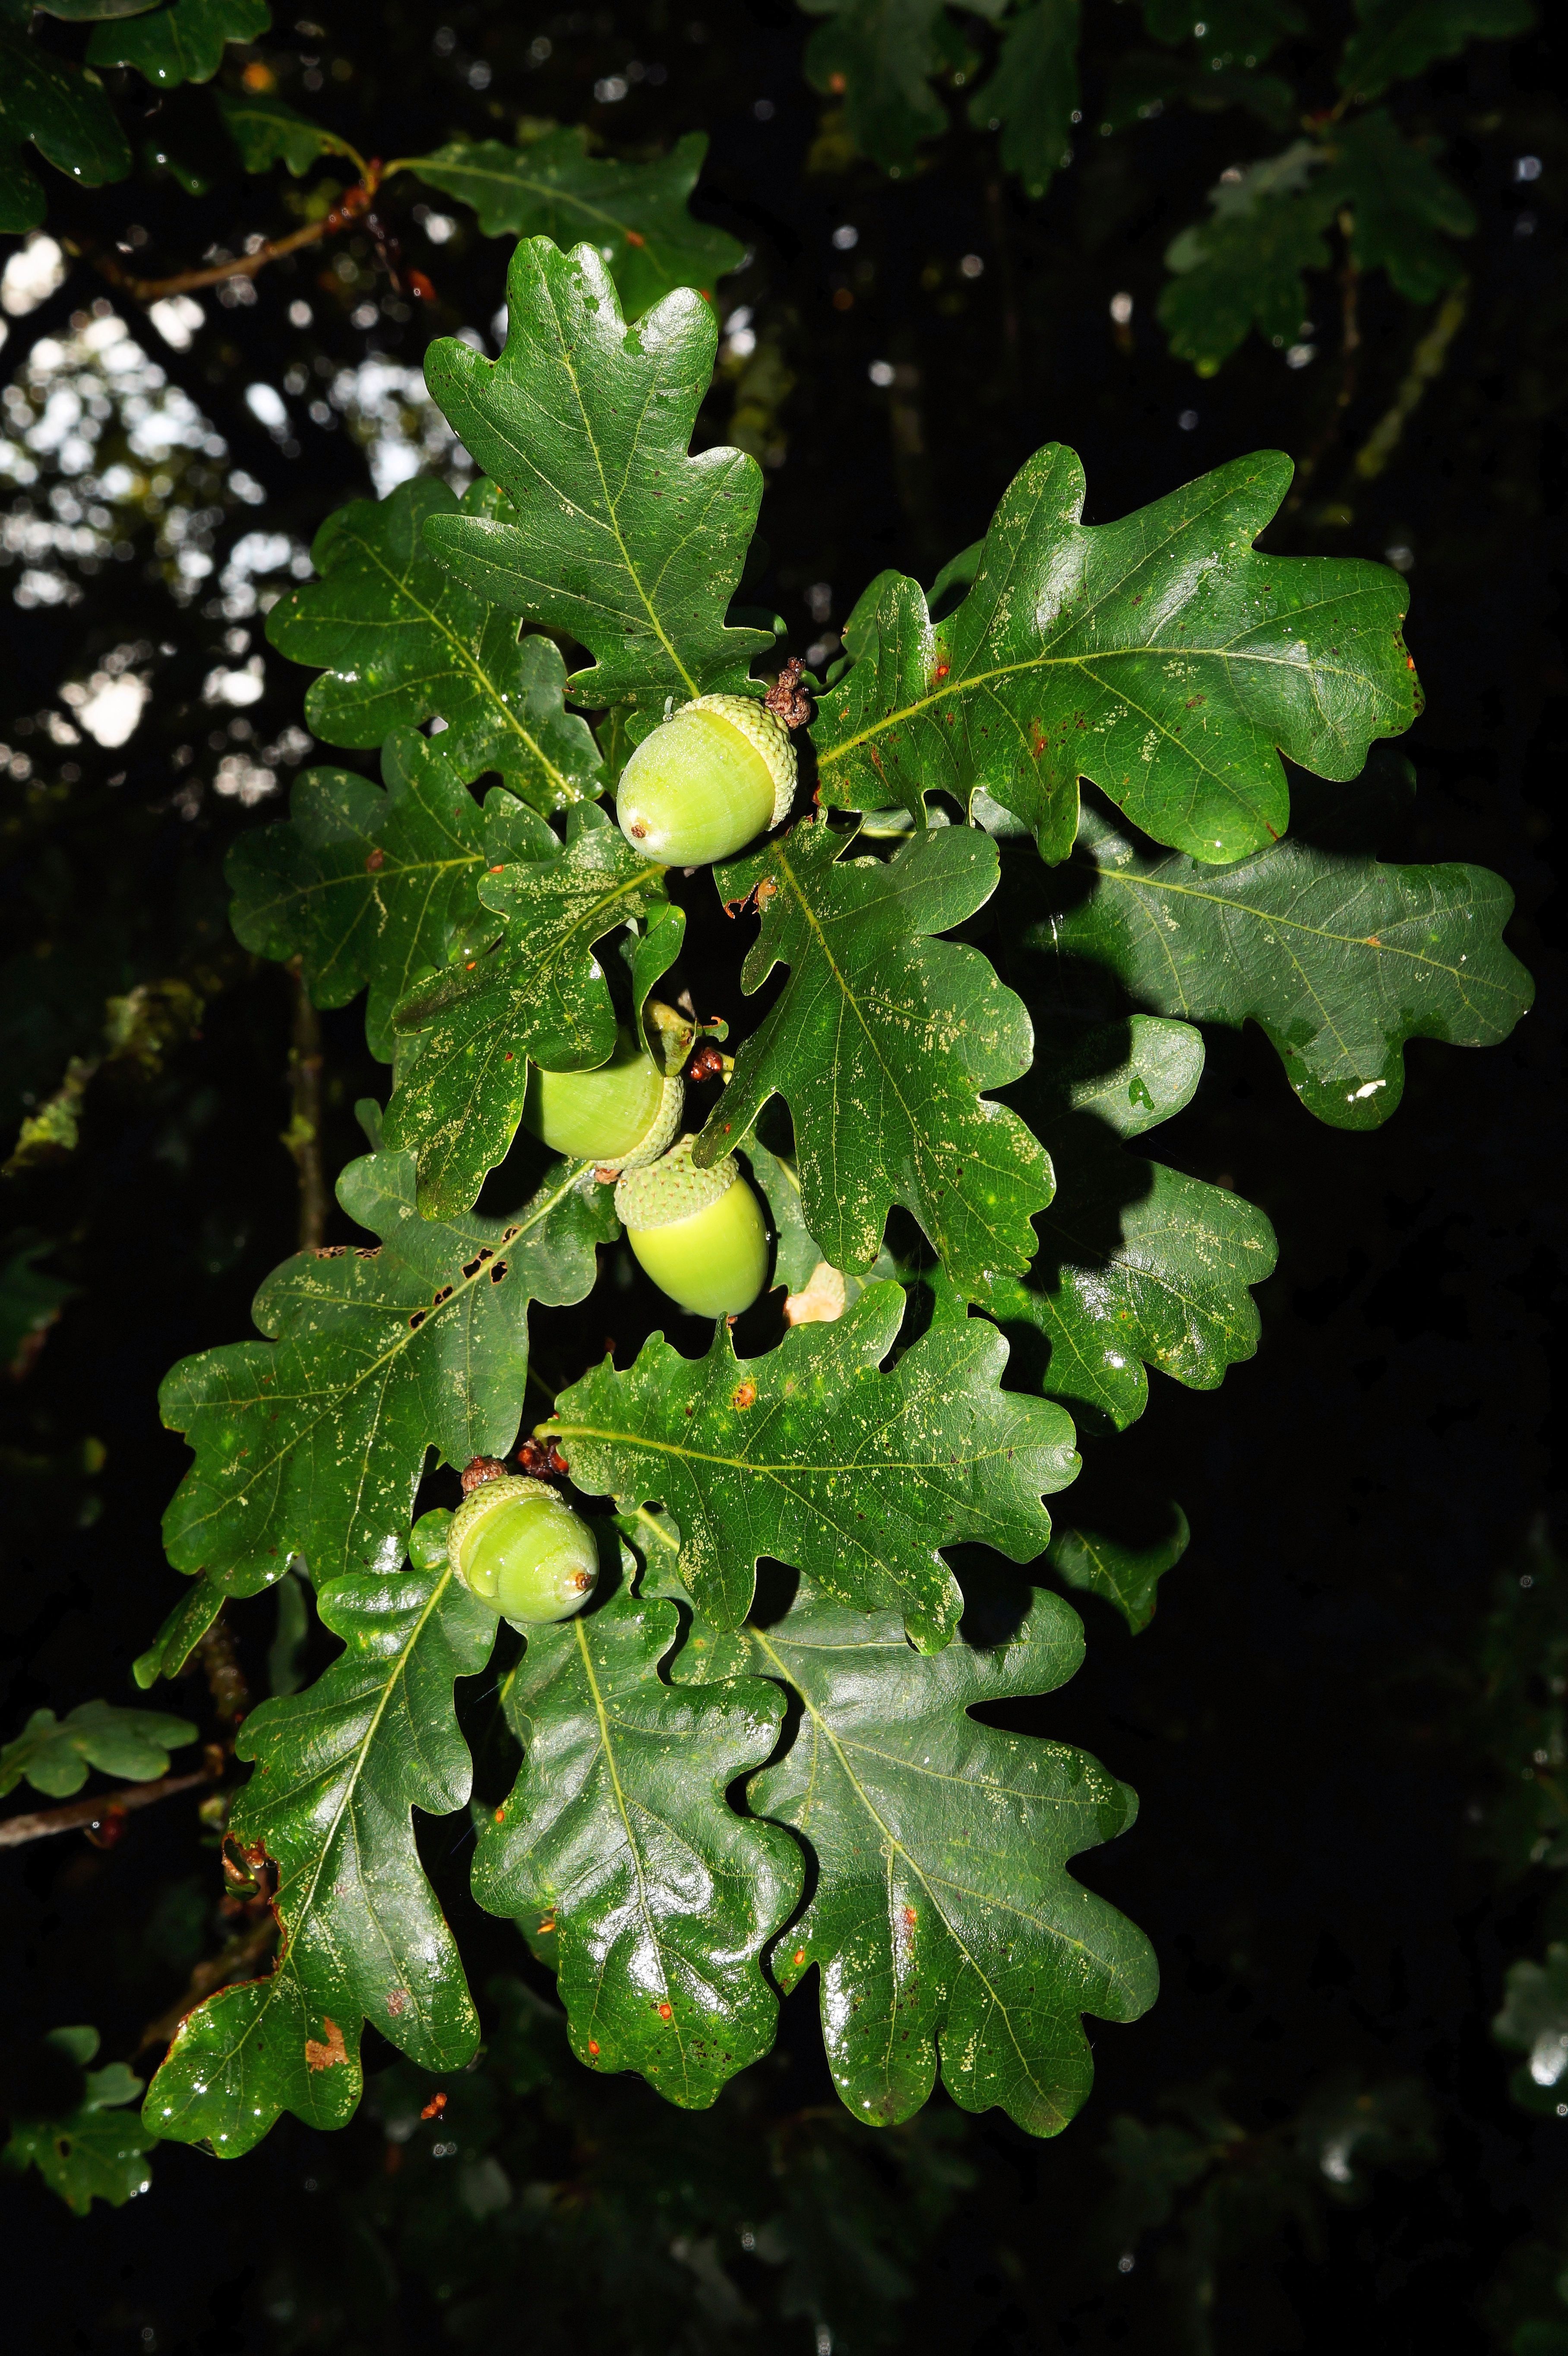
tree, branch, plant, fruit, leaf, flower, food, green, produce, evergreen, botany, flora, leaves, shrub, deciduous, oak, acorns, oak leaves, flowering plant, woody plant, land plant